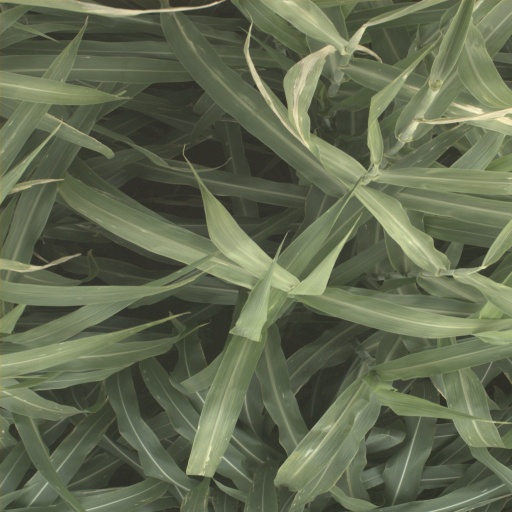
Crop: sorghum